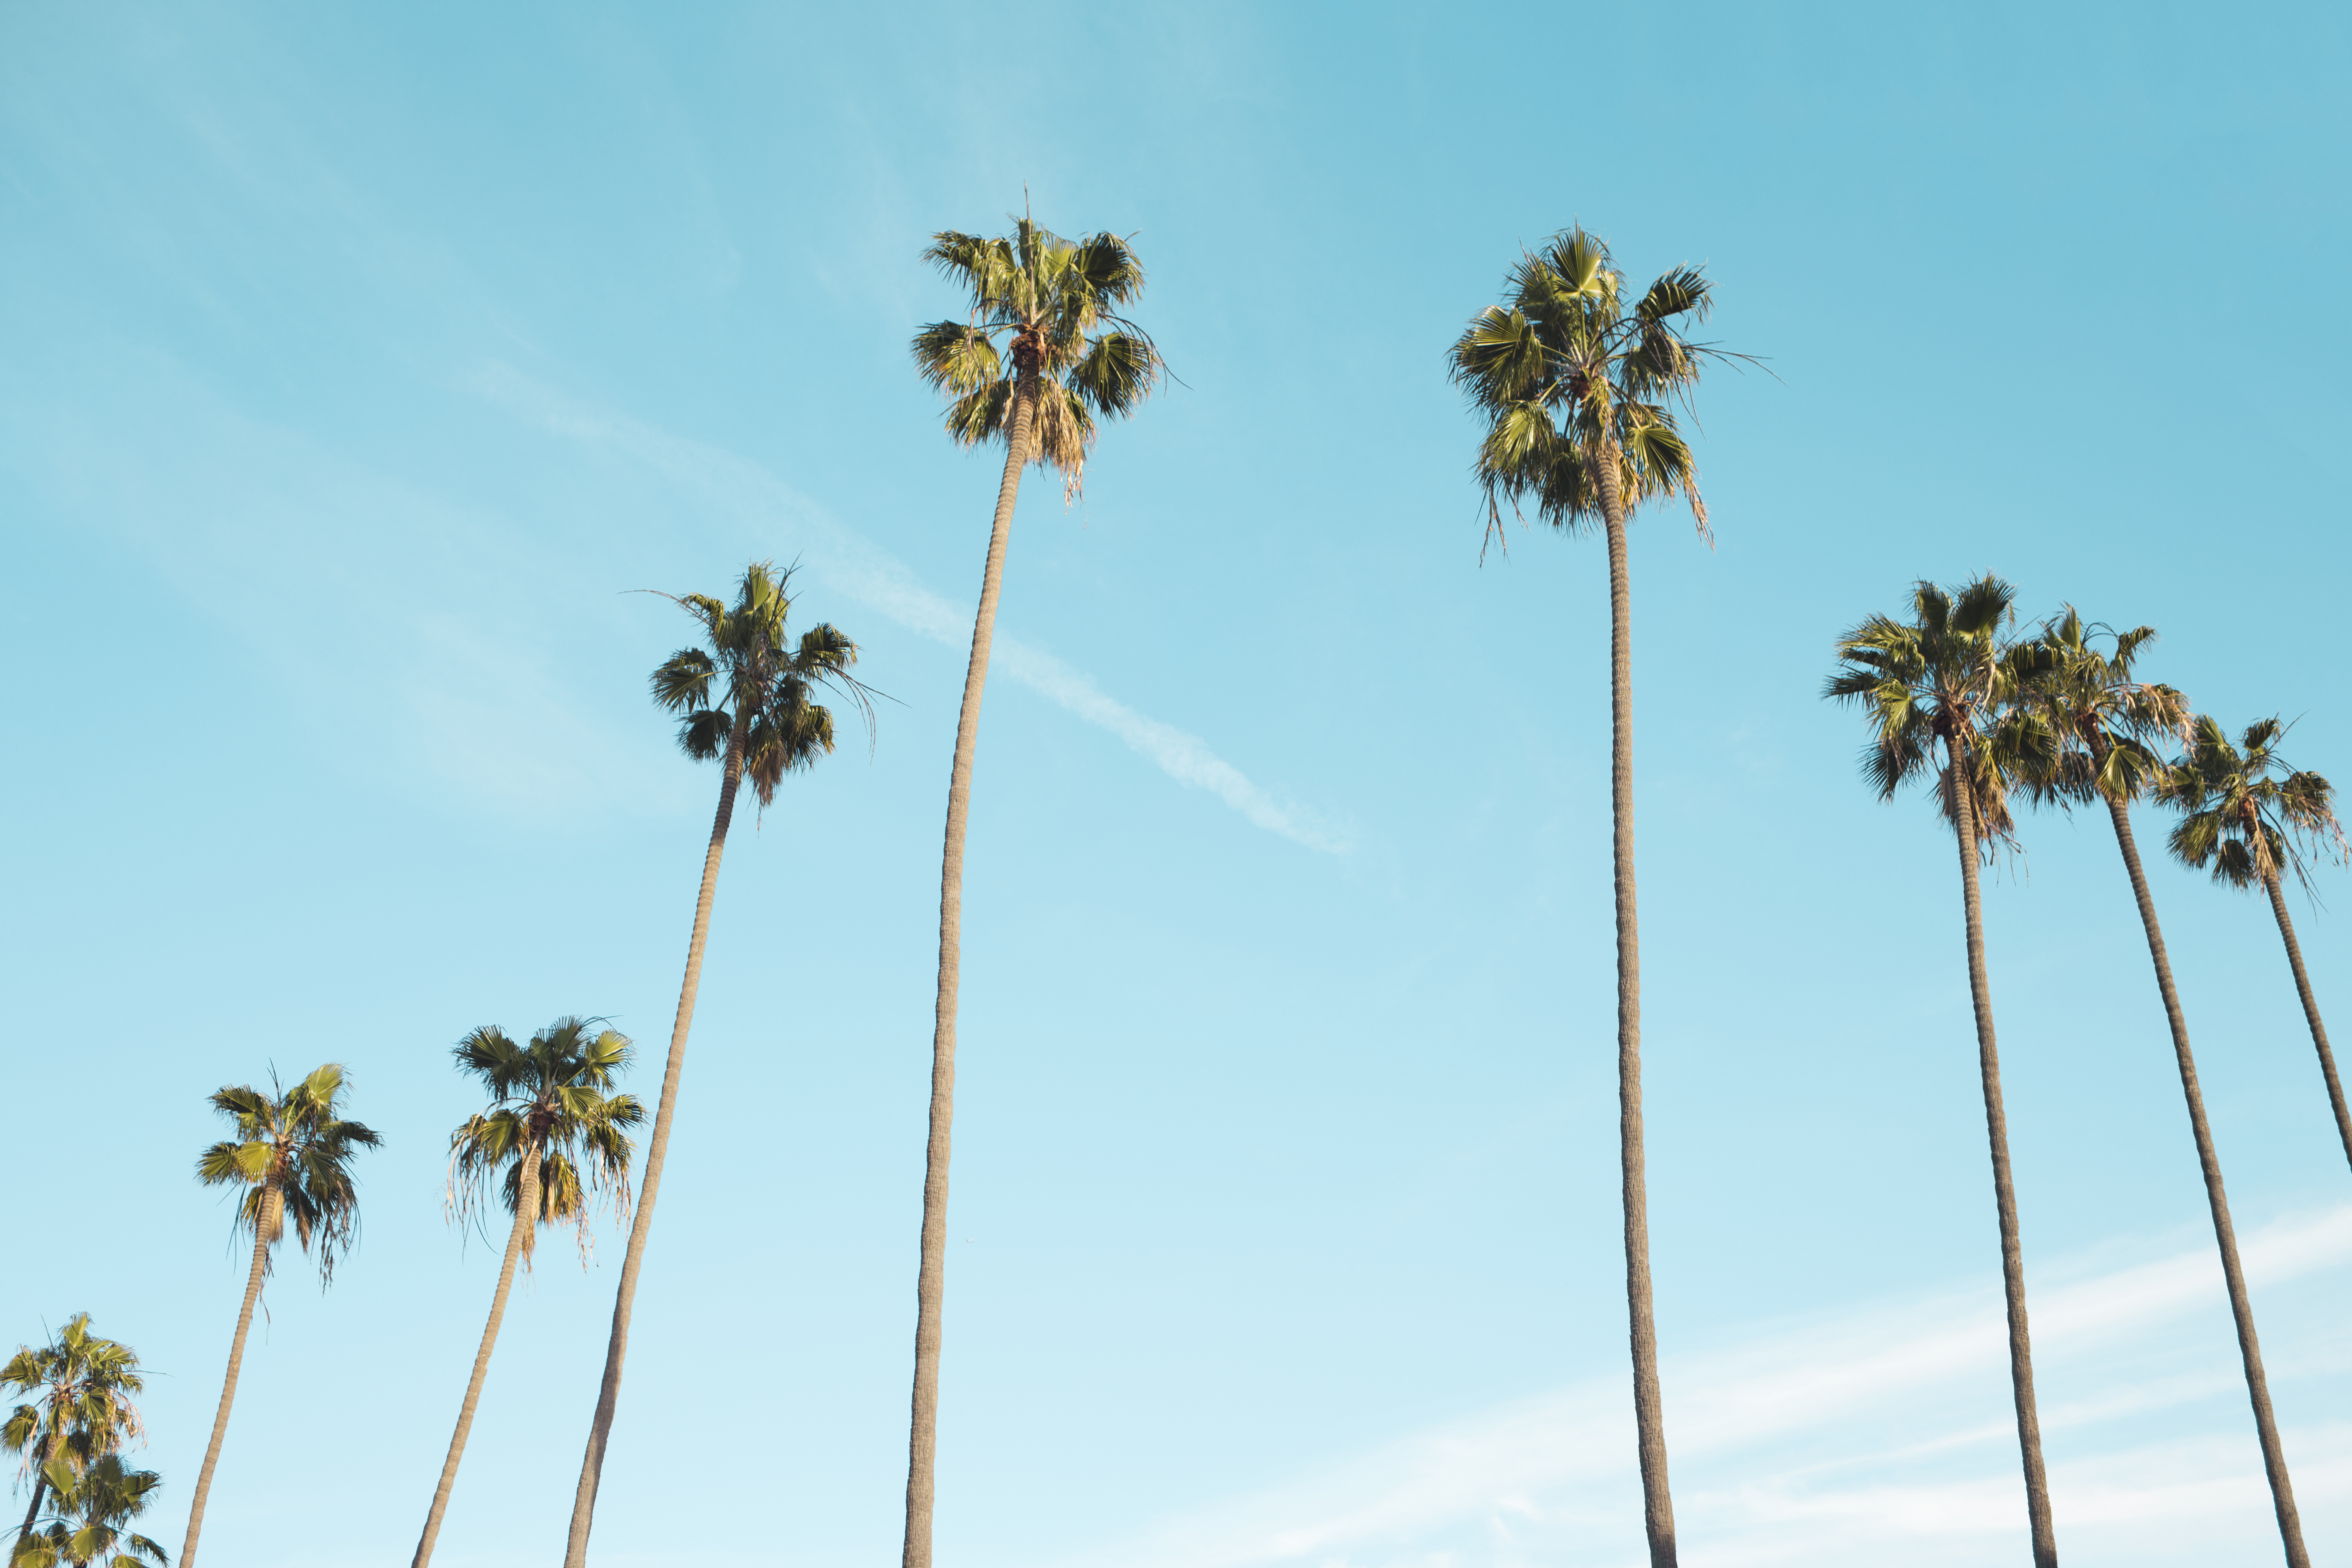
tree, nature, branch, cloud, plant, sky, sunlight, leaf, flower, wind, blue, flora, trees, palm trees, low angle shot, flowering plant, grass family, atmosphere of earth, woody plant, land plant, arecales, palm family